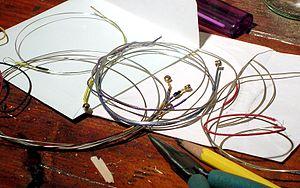
En musique, et plus précisément en organologie, une corde est un fil sous tension mécanique, qui, mis en mouvement, entre en vibration et devient le siège d'une onde stationnaire produisant un son.
Les cordes de piano sont des cordes filées dans le grave et des fils d'acier de diamètre relativement important dans le médium et dans l'aigu. Ces fils d'acier, du fait de leur raideur, ont une inharmonicité d'autant plus grande que la corde est plus courte.
Le violon est un instrument de musique à cordes frottées. Constitué de 71 éléments de bois collés ou assemblés les uns aux autres, il possède quatre cordes accordées généralement à la quinte, que l'instrumentiste, appelé violoniste, frotte avec un archet ou pince avec l'index ou le pouce.